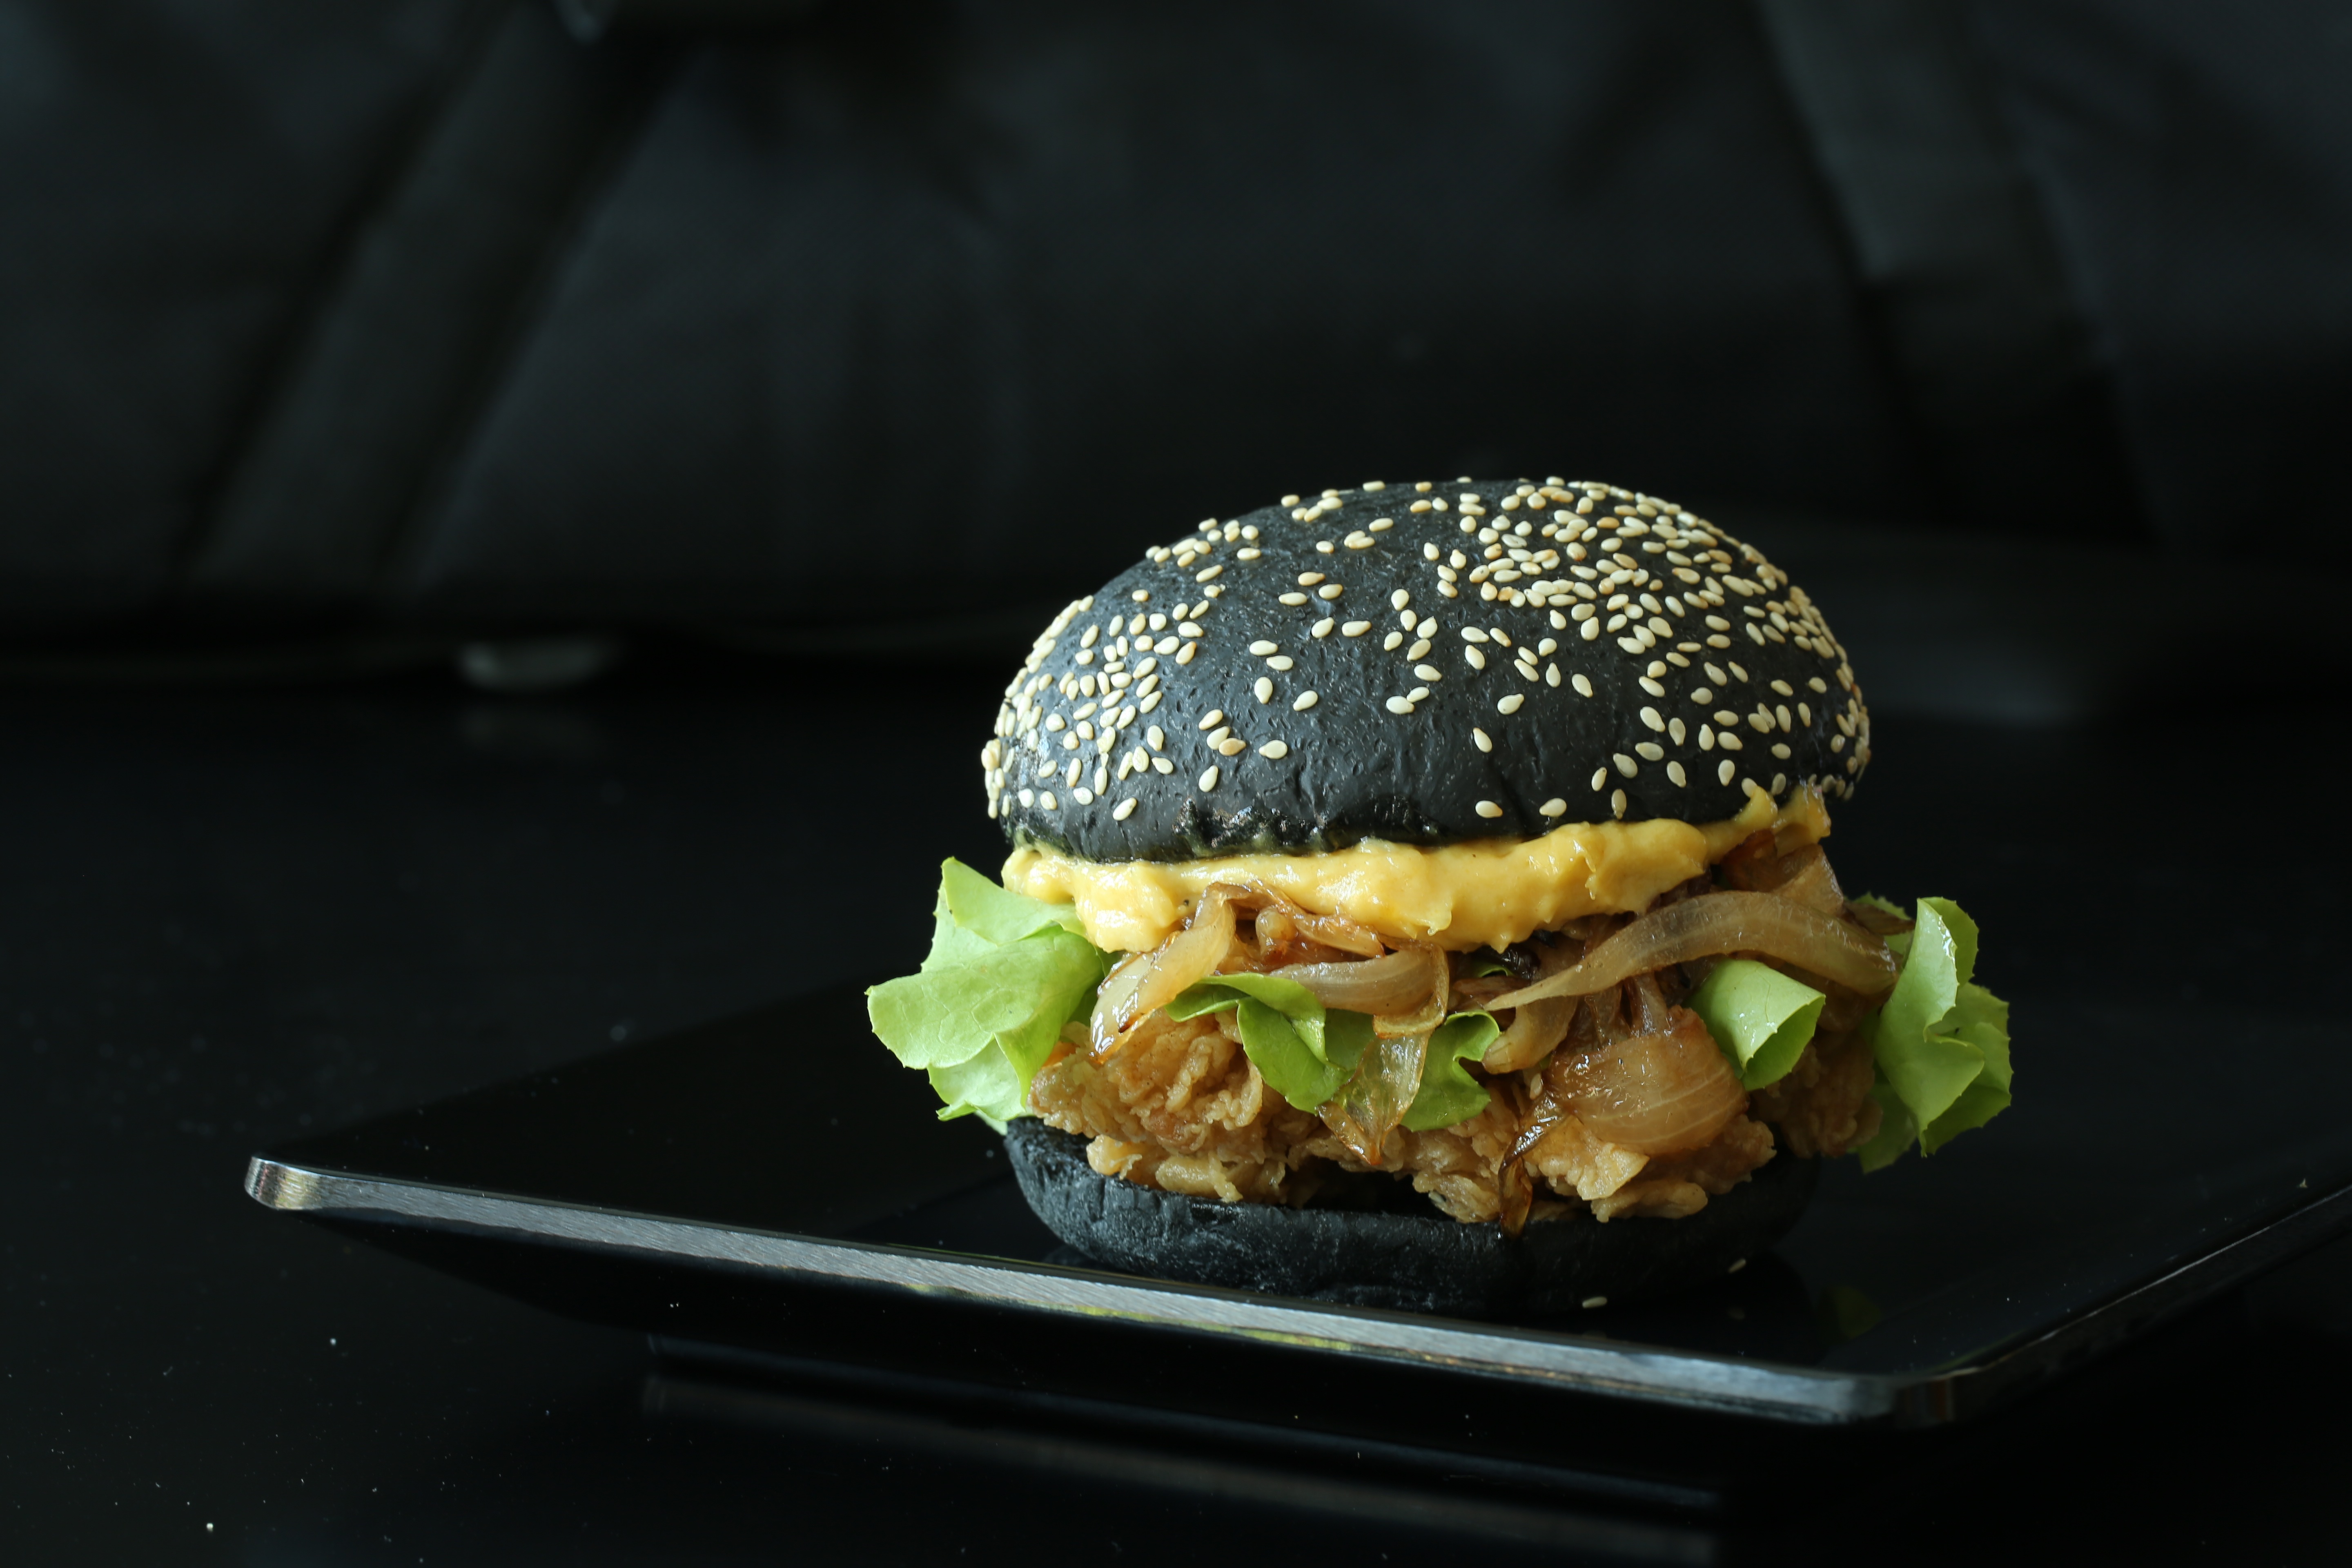
dish, meal, food, black, meat, cuisine, bread, chicken, hamburger, burger, sandwich, cheeseburger, fastfood, veggie burger, big mac